Sibelius (crater)

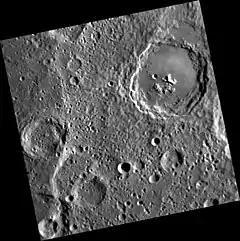
MESSENGER NAC

Sibelius is a crater on Mercury. It has a diameter of . Its name was adopted by the International Astronomical Union (IAU) in 1985. Sibelius is named for the Finnish composer Jean Sibelius. The crater was first imaged by Mariner 10 in 1974.